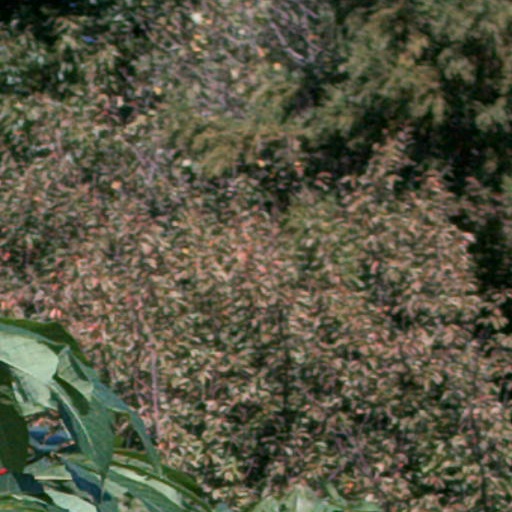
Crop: cassava